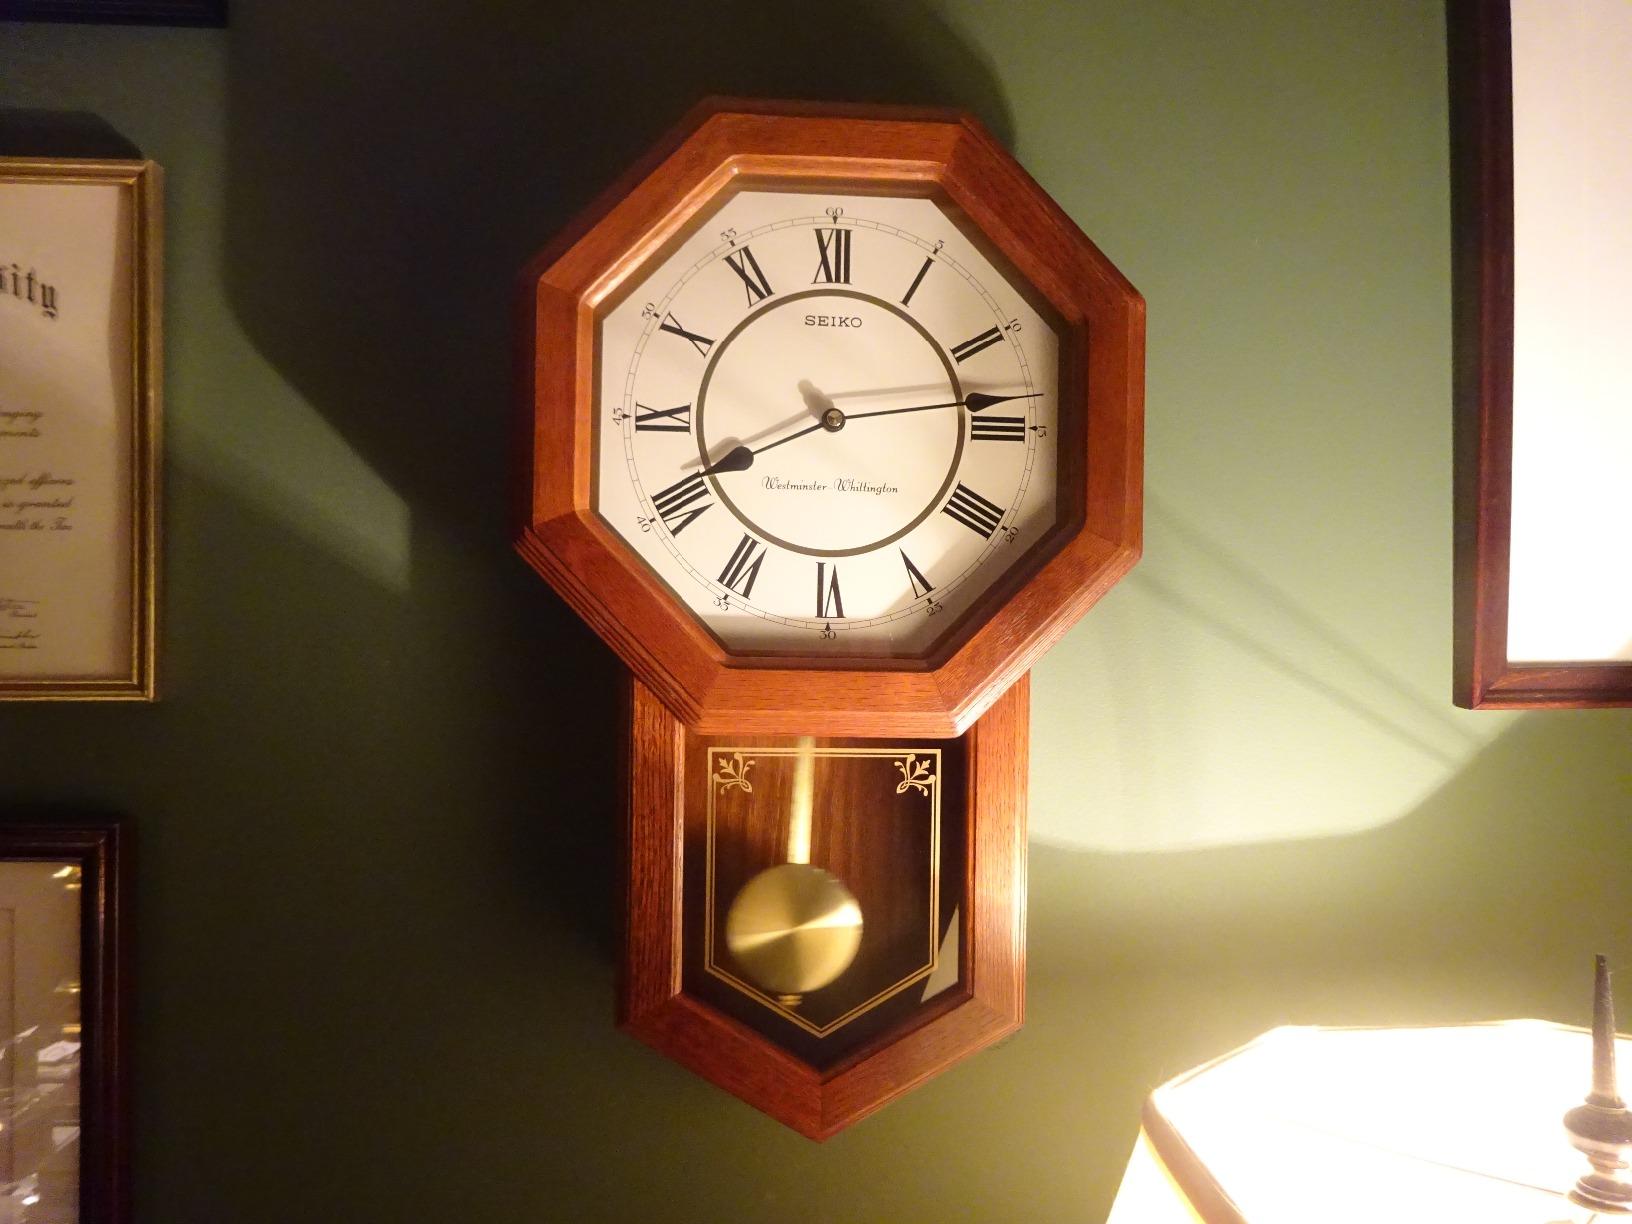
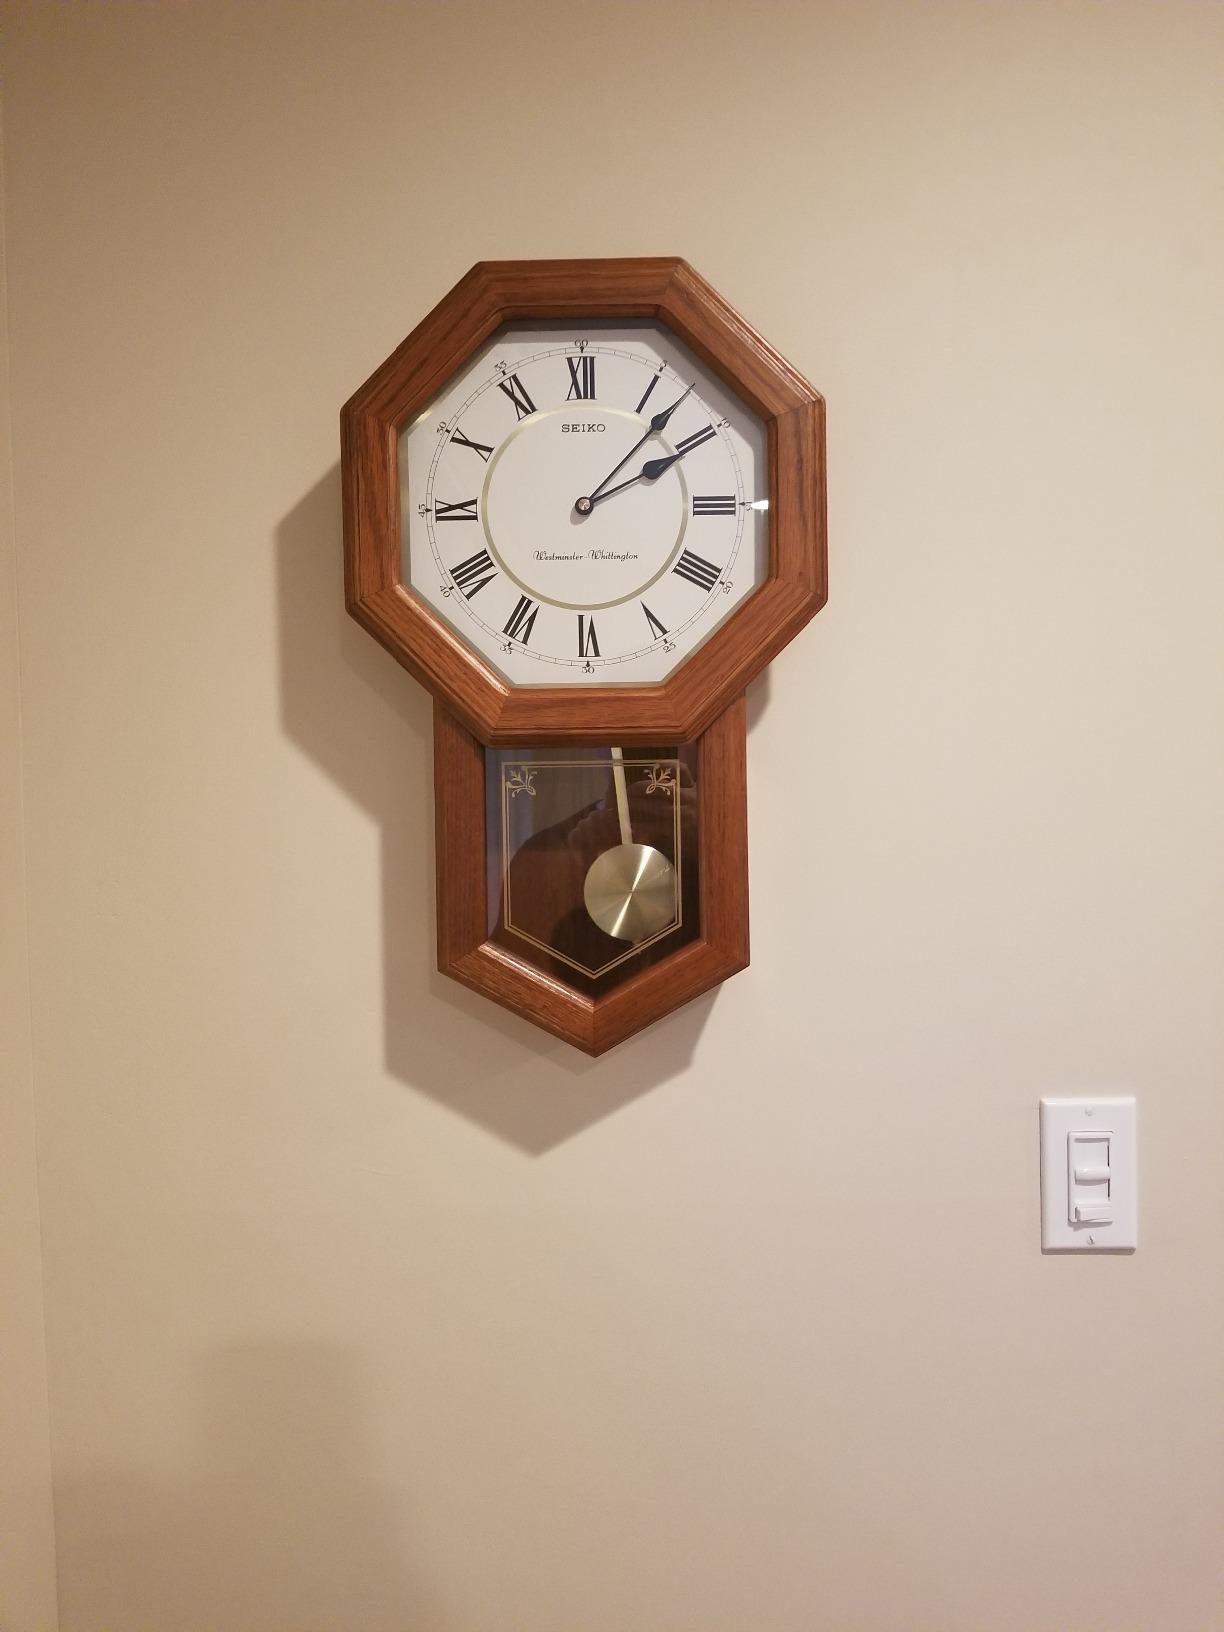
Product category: clock
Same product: yes